David Kelly (weapons expert)

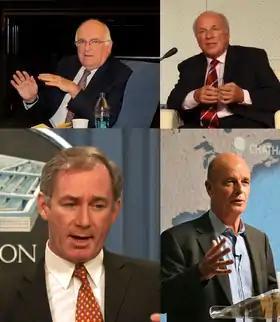
Four witnesses from the Hutton Inquiry: ("Clockwise from top left") Richard Dearlove, Greg Dyke, John Scarlett and Geoff Hoon

Blair was on an aeroplane from Washington to Tokyo when the body was found. He was contacted while en route and informed of the news, although Kelly had not been formally identified at that stage. He decided to order a judicial inquiry to examine the circumstances, which was to be headed by Lord Hutton, a former Lord Chief Justice of Northern Ireland. His terms of reference were "urgently to conduct an investigation into the circumstances surrounding the death of Dr Kelly".